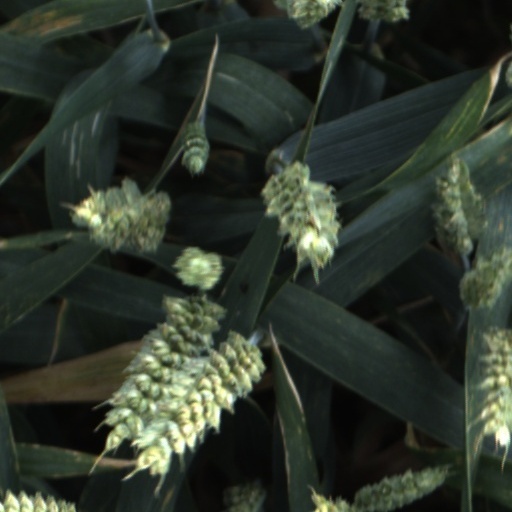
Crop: wheat